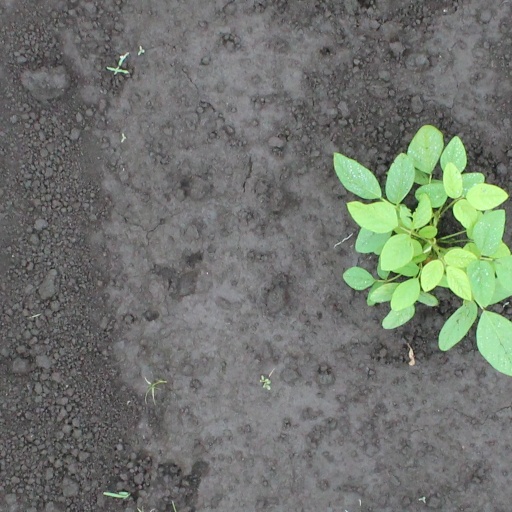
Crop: soybean